Fiumorbo

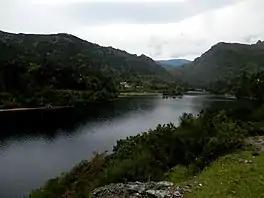

The Lac de Sampolo, or Réservoir de Sampolo, is formed by the Barrage du Sampolo, which dams the Fiumorbo river below the village of Sampolo.